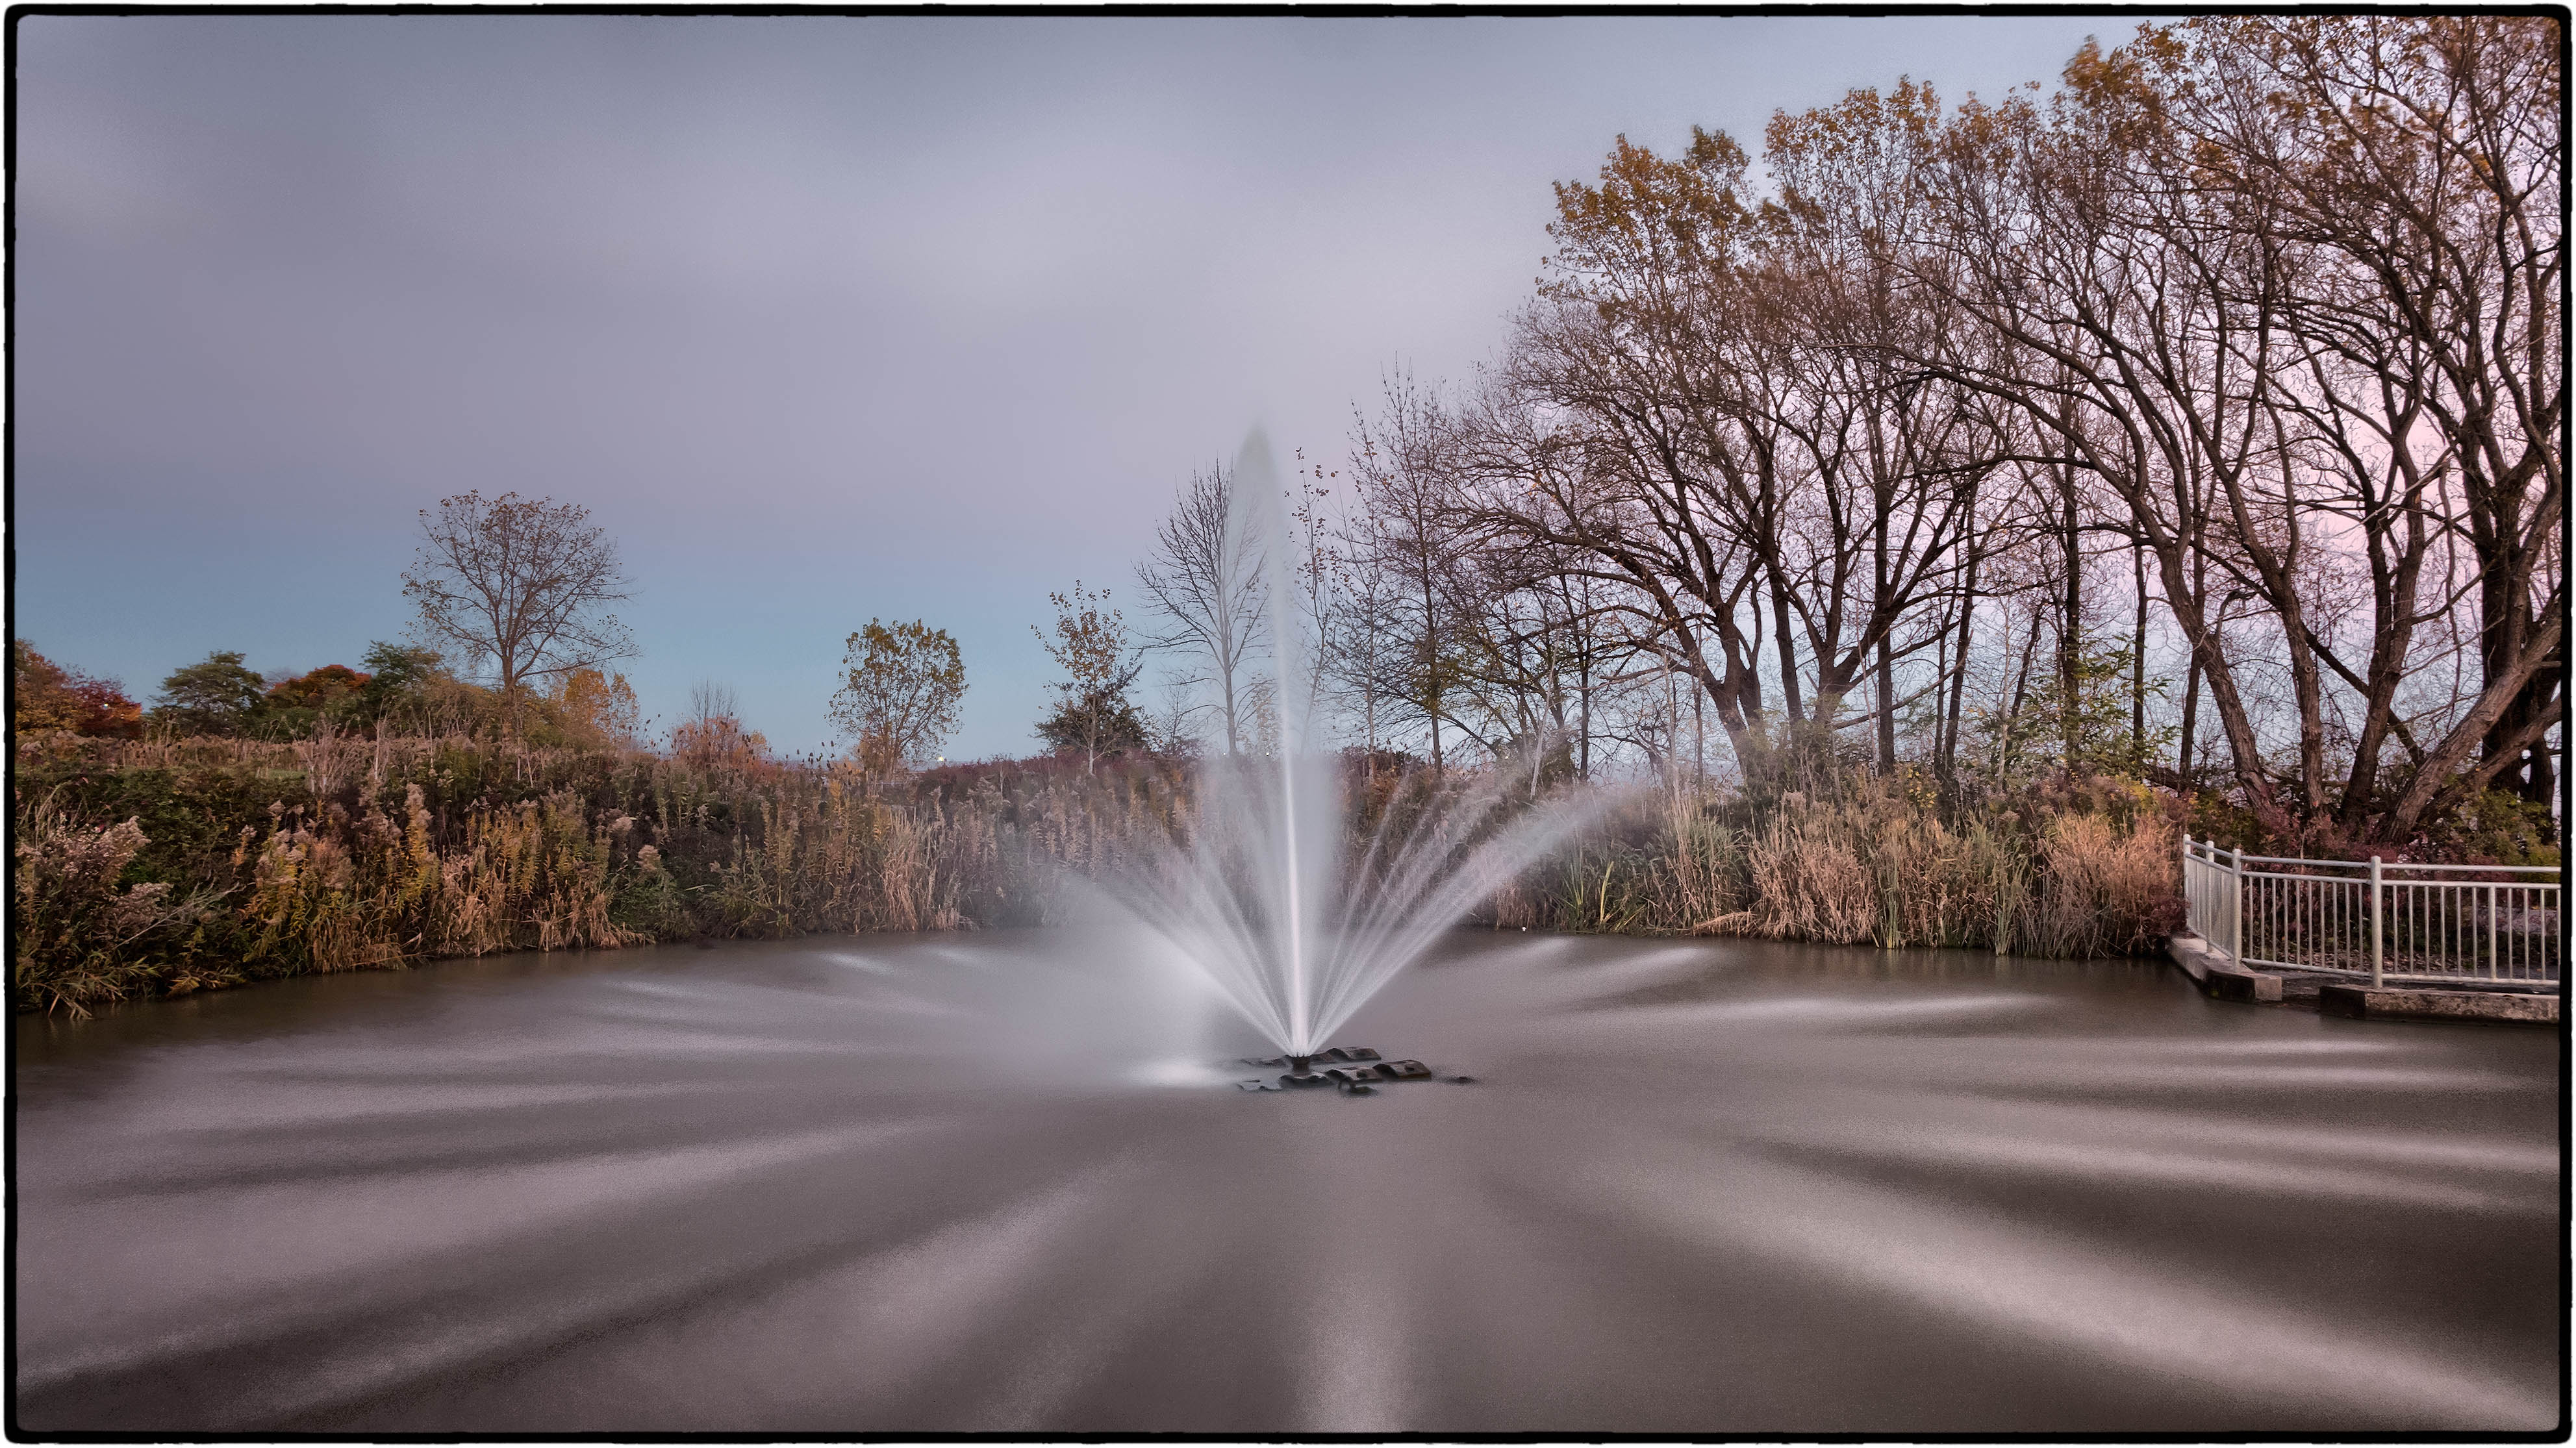
landscape, tree, water, light, sunlight, morning, lake, reflection, autumn, park, lighting, season, lakeside, canada, fountain, mississauga, ontario, lumix, panasonic, dmc, lx7, panasoniclumixdmclx7, oakville, water feature